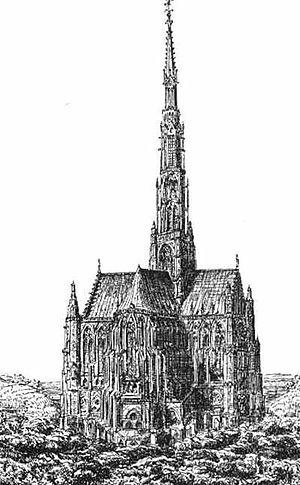
Cathédrale de Beauvais avec sa flèche, avant 1573.
La cathédrale Saint-Pierre de Beauvais est une église catholique située à Beauvais, dans le département français de l'Oise en région Hauts-de-France. Elle est la cathédrale du diocèse de Beauvais.